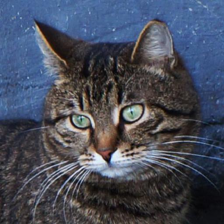
Label: animals